Pierluigi Martini

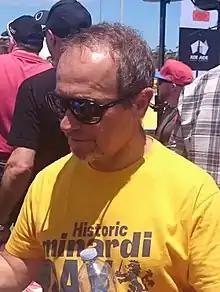
Martini in 2016

Pierluigi Martini (born 23 April 1961) is an Italian former racing driver, who competed in Formula One from to and from to . In endurance racing, Martini won the 24 Hours of Le Mans in with BMW.